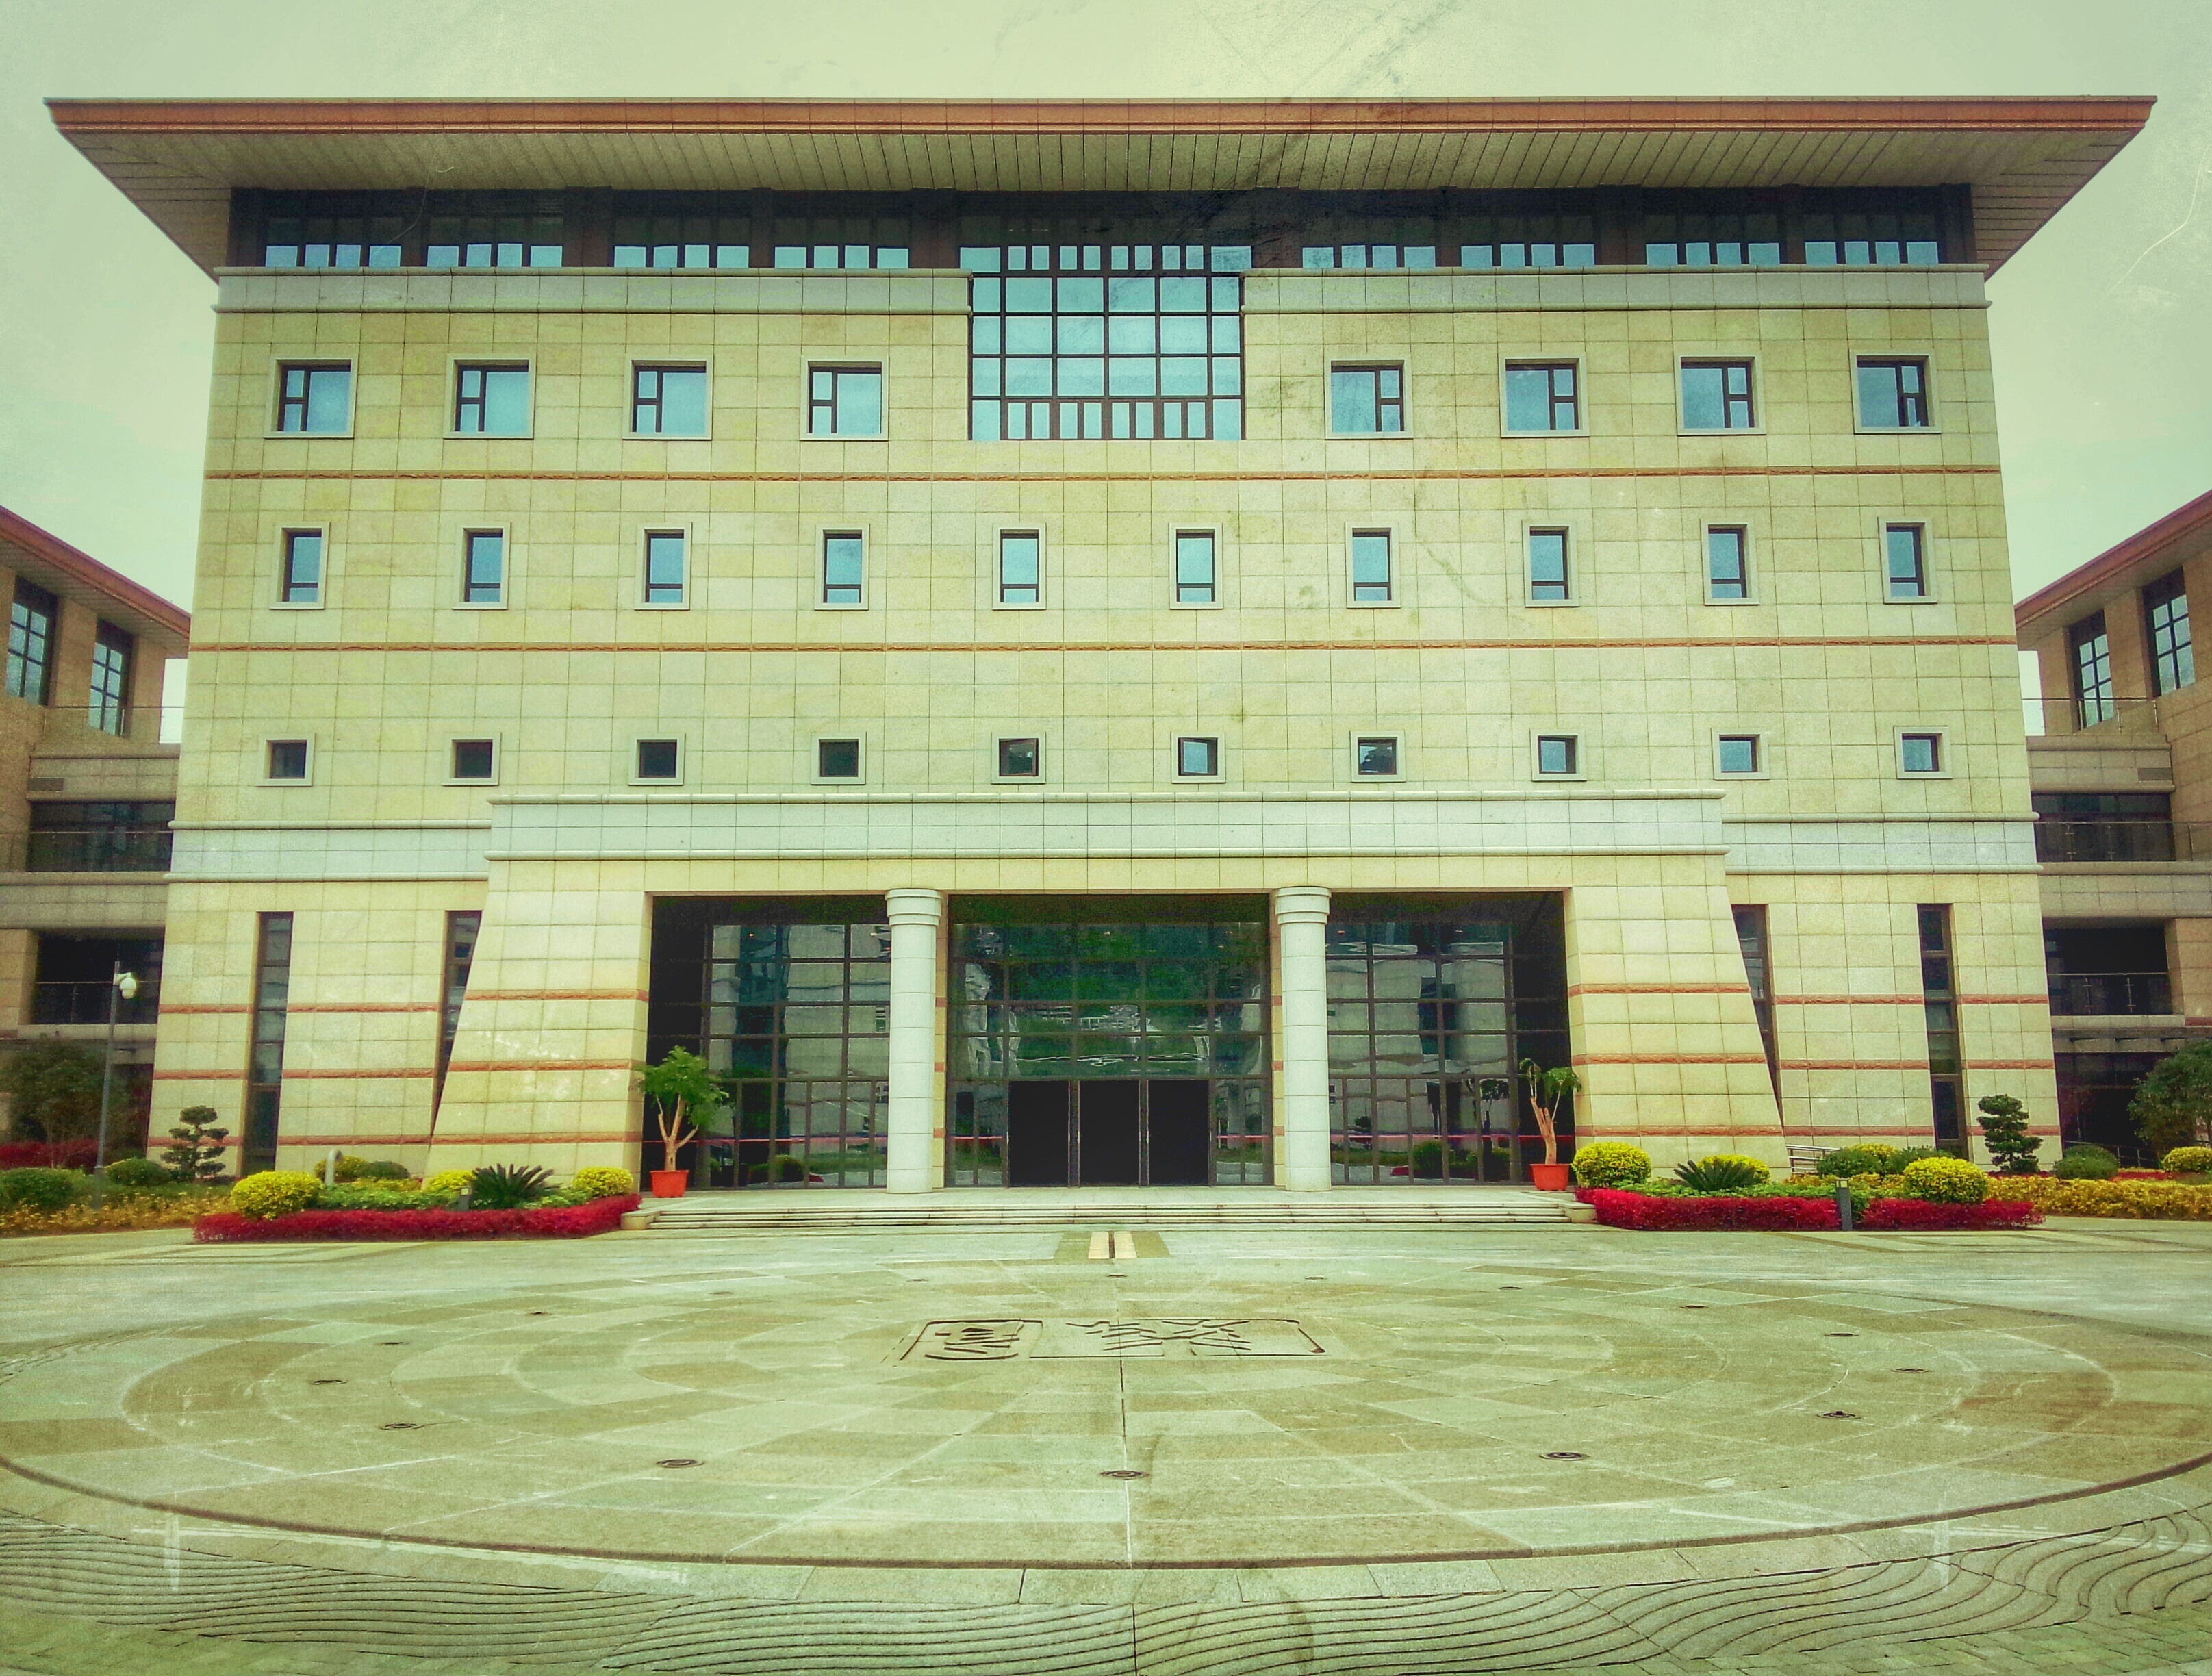
building, palace, plaza, facade, property, school, estate, xin hua business school, luban award